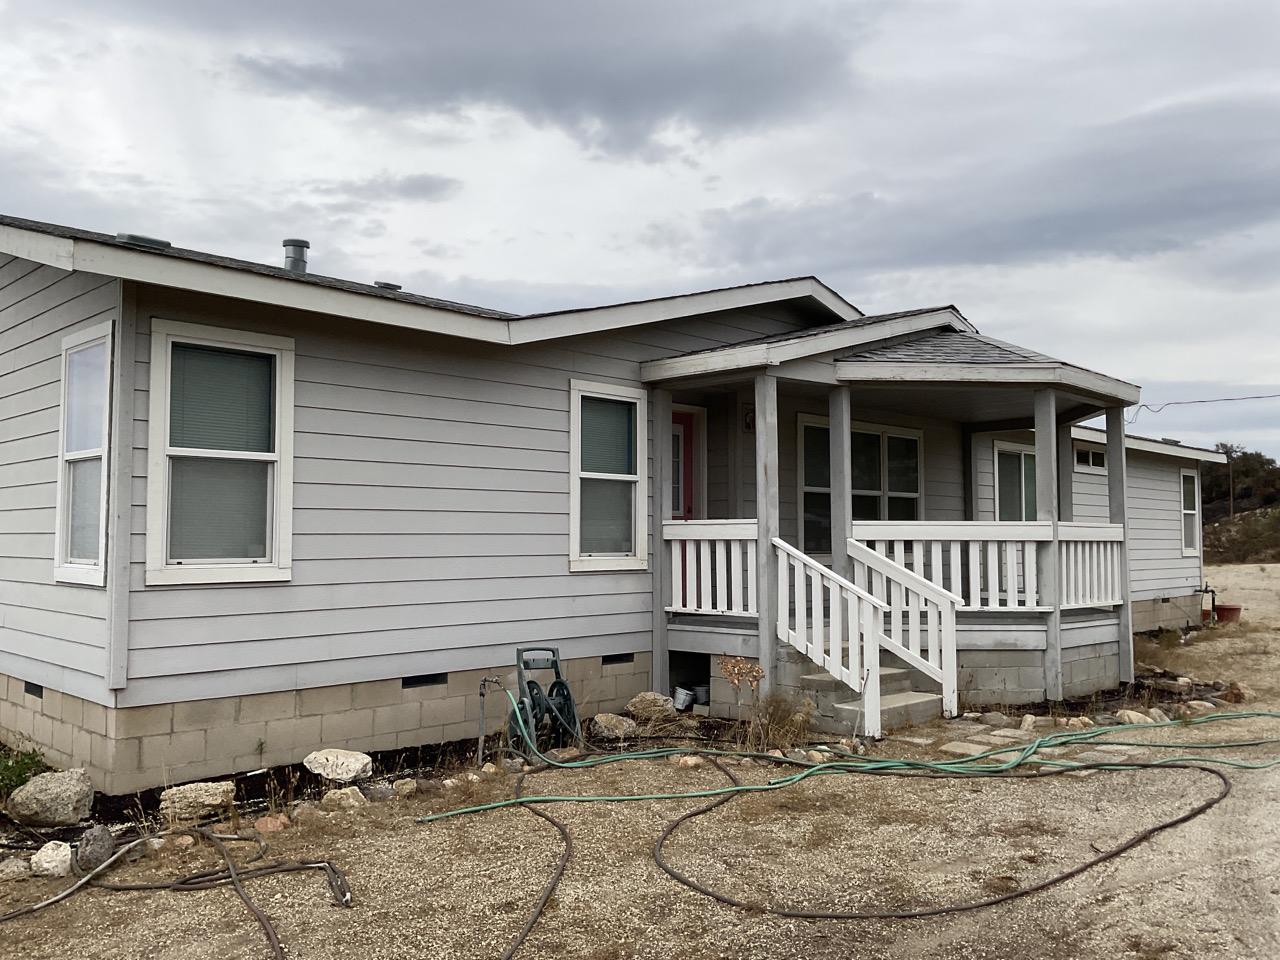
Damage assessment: no_damage